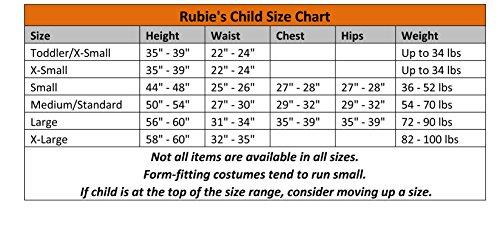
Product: Classic Star Wars Lando Calrissian Toddler Costume
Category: Clothing, Shoes & Jewelry | Costumes & Accessories | Women | Costumes & Cosplay Apparel | Costumes
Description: Includes: Romper With Attached Cape.
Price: $14.99 - $28.56